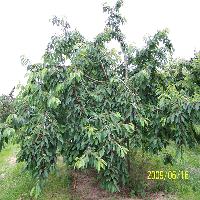
Weather: cloudy or overcast